Gracie Allen

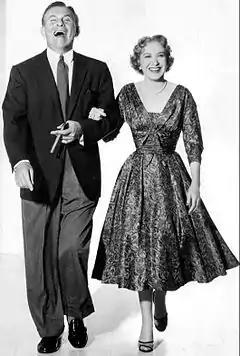
George Burns and Gracie Allen in 1955

In the early 1930s, Burns and Allen appeared in several short films in which they performed some of their classic vaudeville routines. They also appeared in two full-length movies with W. C. Fields: "International House" (1933) and "Six of a Kind" (1934). Burns and Allen also appeared in three out of the four "Big Broadcast" ensemble comedies including "The Big Broadcast" (1932) with Bing Crosby, "The Big Broadcast of 1936" (1935) with Crosby, and "The Big Broadcast of 1937" (1936) with Jack Benny. They were also in "We're Not Dressing" (1934), billed directly under Crosby and Carole Lombard.